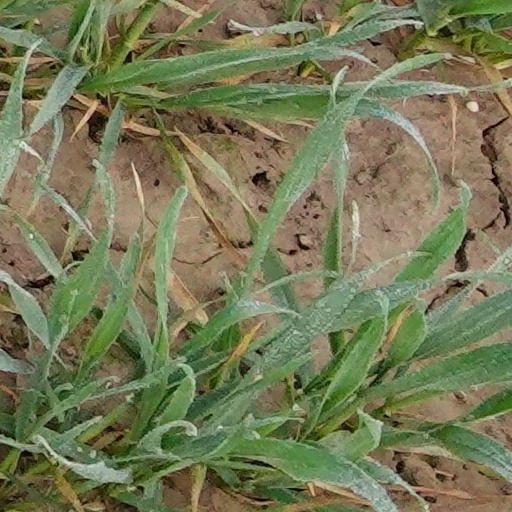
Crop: wheat